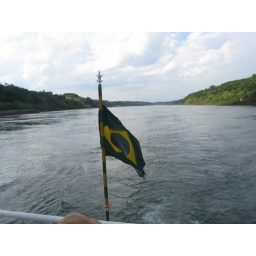
A boat ride which takes you down the Iguazu river (This is not the boat ride which takes you underneath the falls)